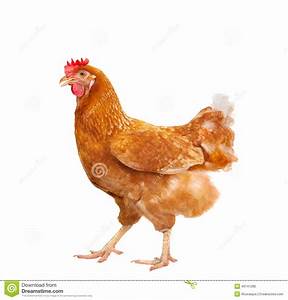
Label: chicken